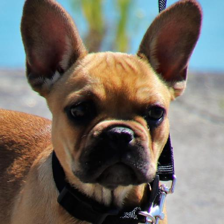
Label: animals